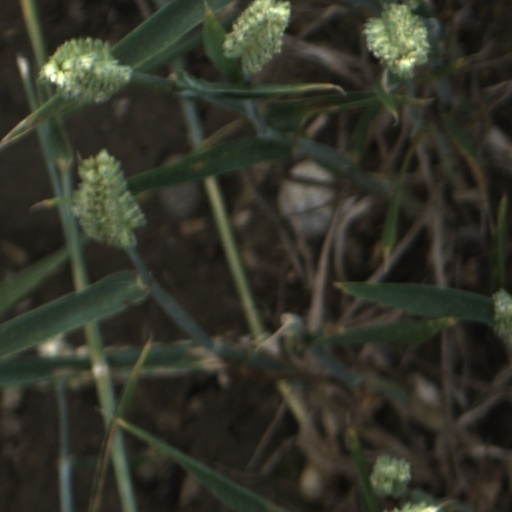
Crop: wheat